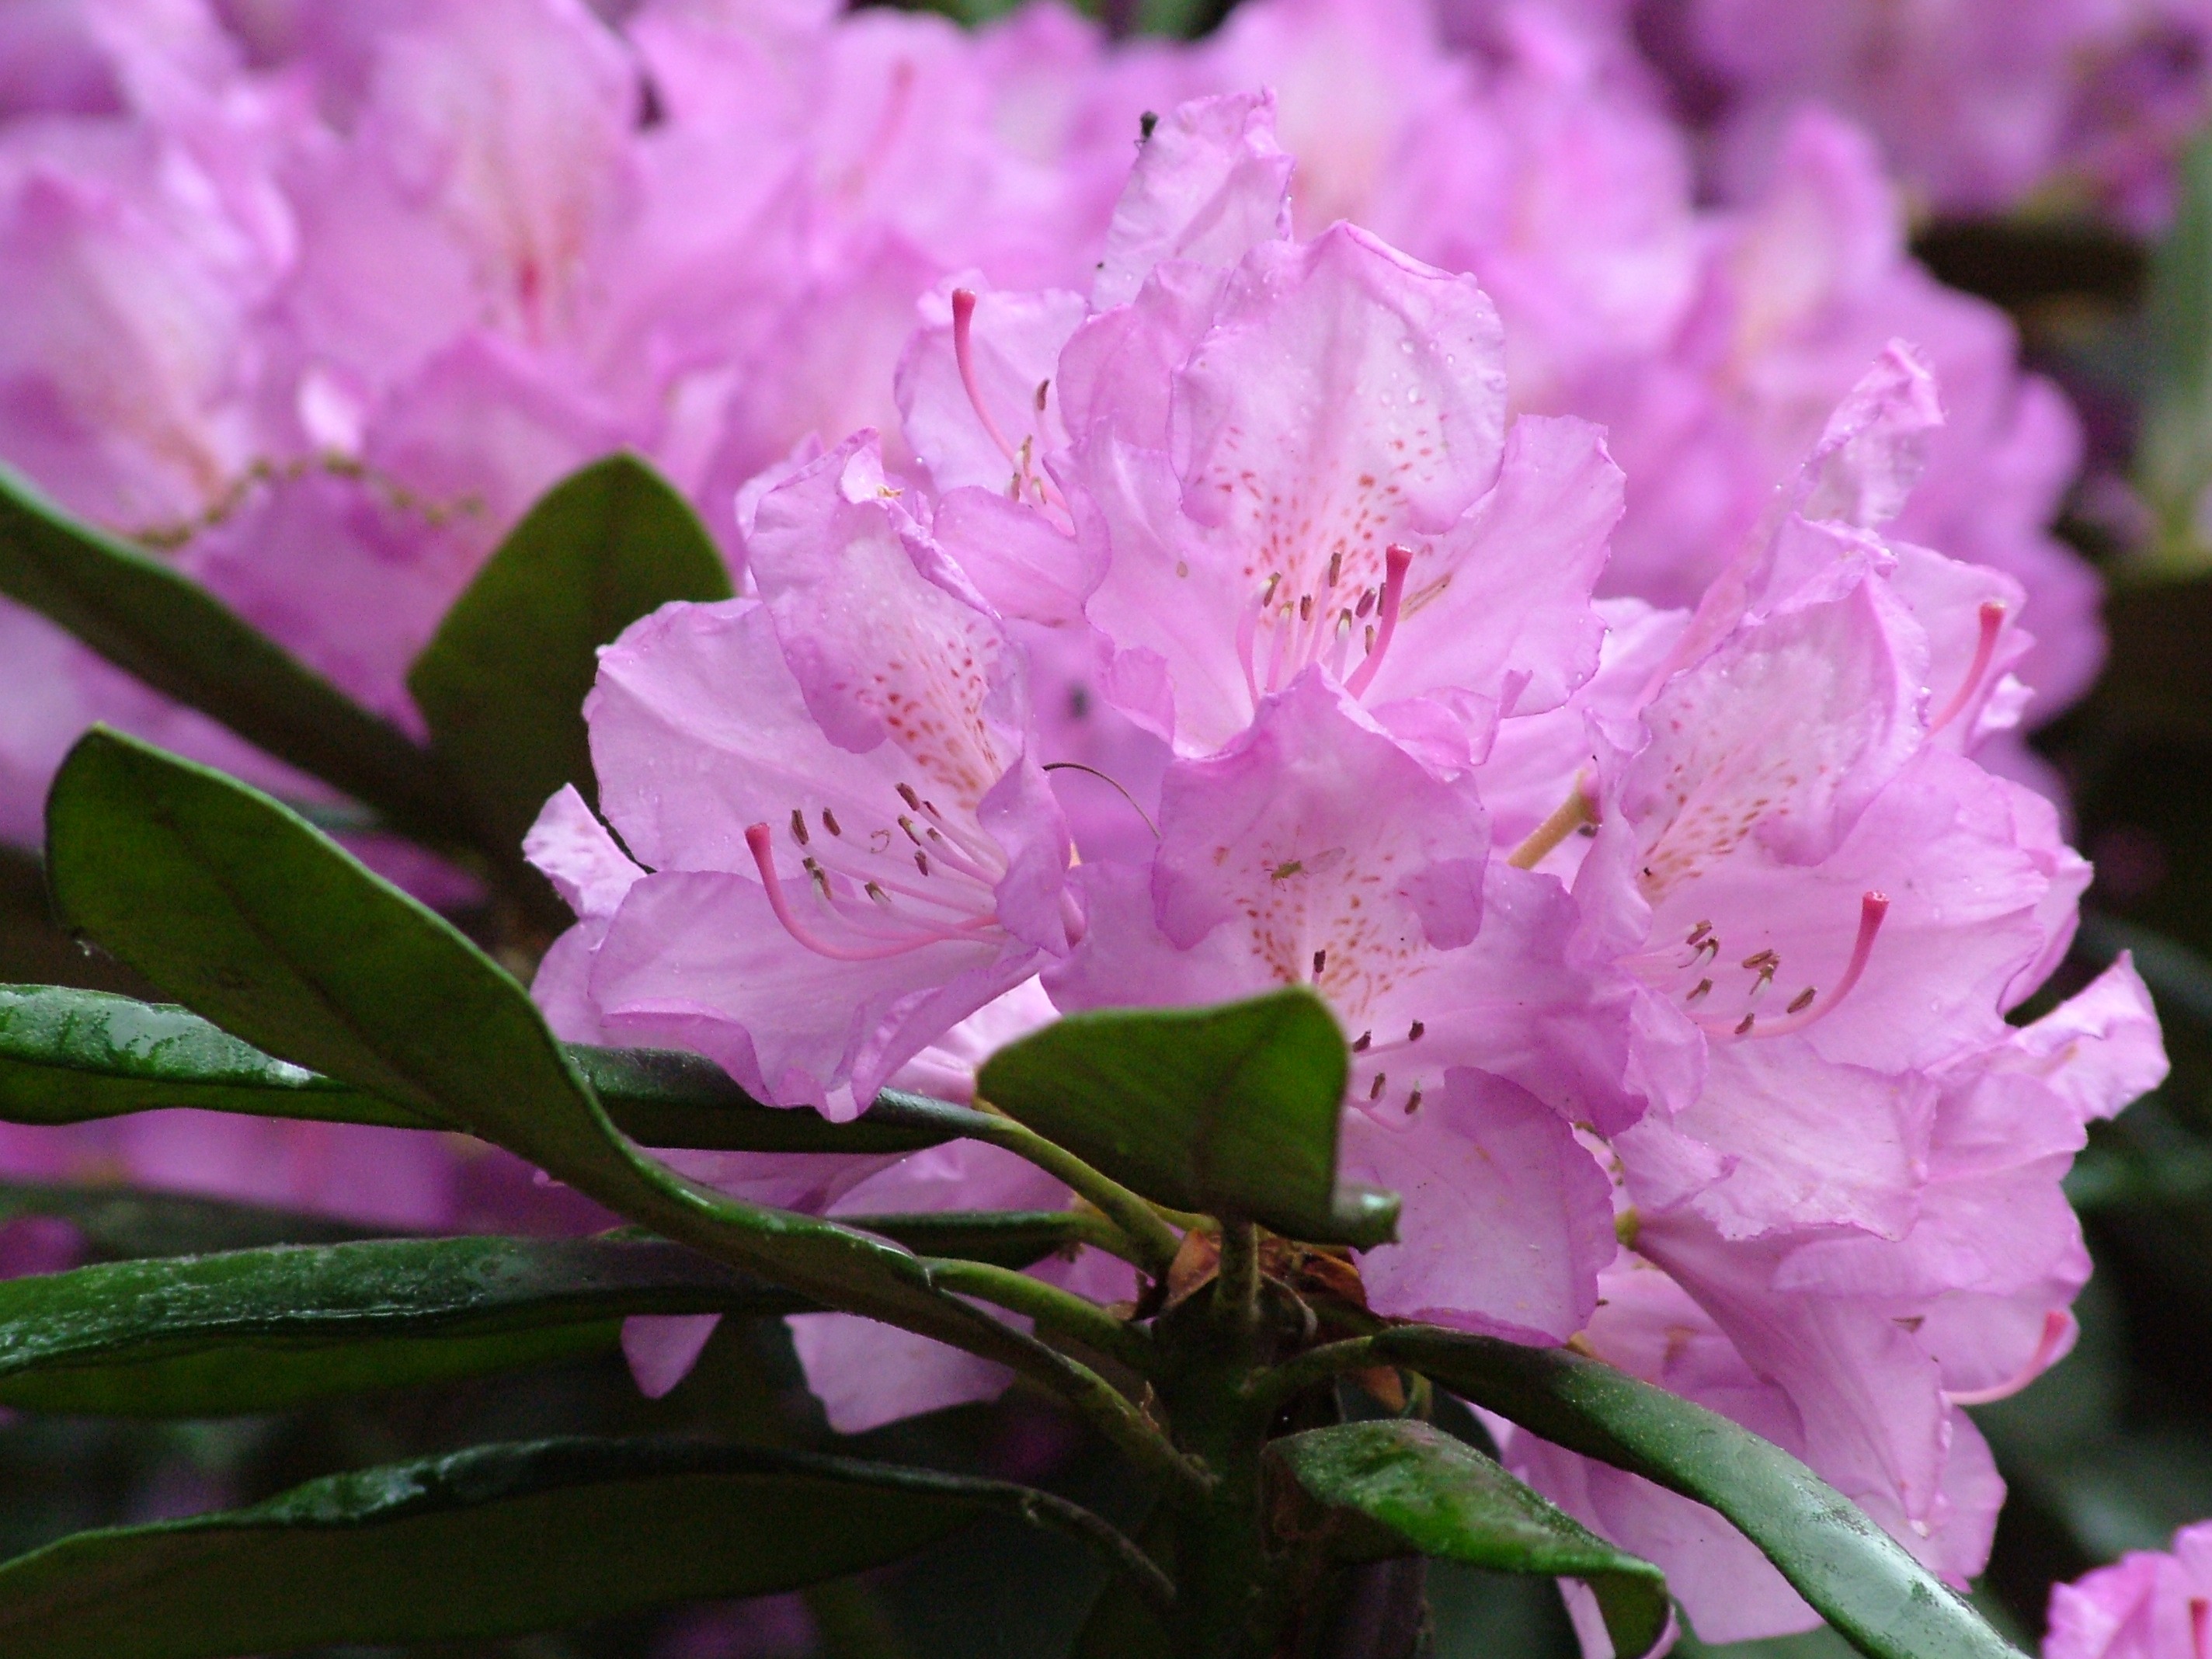
blossom, plant, flower, bloom, spring, flowers, shrub, rhododendron, azalea, flowering plant, woody plant, land plant